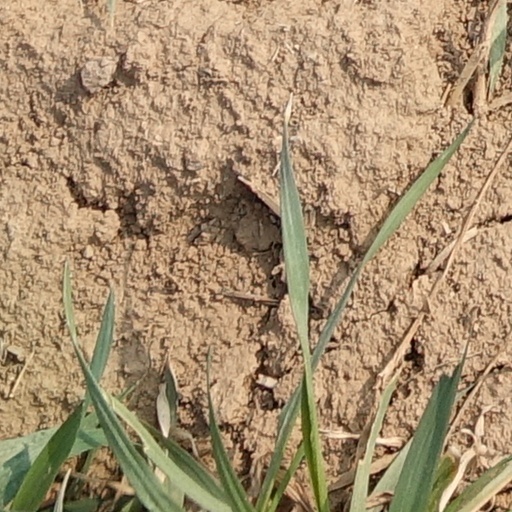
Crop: wheat